Voyage of the Valkyrie

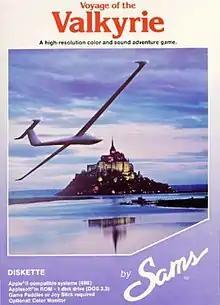

Voyage of the Valkyrie is a video game for the TRS-80 and Apple II published in 1981 by Advanced Operating Systems. It was written by Leo Christopherson.